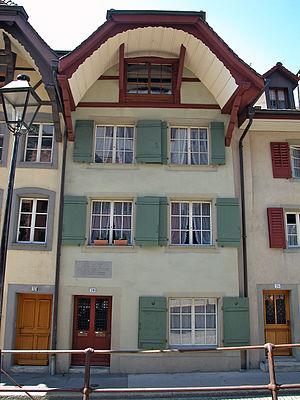
Johann Rudolf Meyer (1739–1813) est prétendument né dans cette maison à Aarau. Fotograf: selber Datum: 22.04.2005 Wo: Halde in Aarau